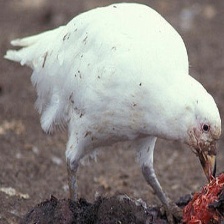
Species: SNOWY SHEATHBILL
Scientific name: CHIONIS ALBUS